Howe truss

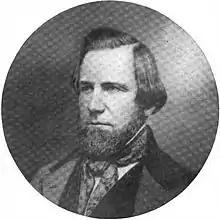
William Howe

The earliest bridges in North America were made of wood, which was abundant and cheaper than stone or masonry. Early wooden bridges were usually of the Towne lattice truss or Burr truss design. Some later bridges were McCallum trusses (a modification of the Burr truss). About 1840, iron rods were added to wooden bridges. The Pratt truss used wooden vertical members in compression with diagonal iron braces. The Howe truss used iron vertical rods in tension with wooden diagonal braces. Both trusses used counter-bracing, which was becoming essential with heavy railroad trains were using bridges.